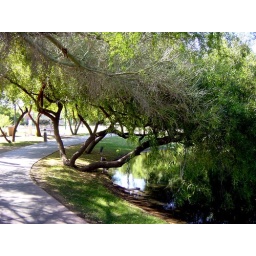
Gnarly tree over water